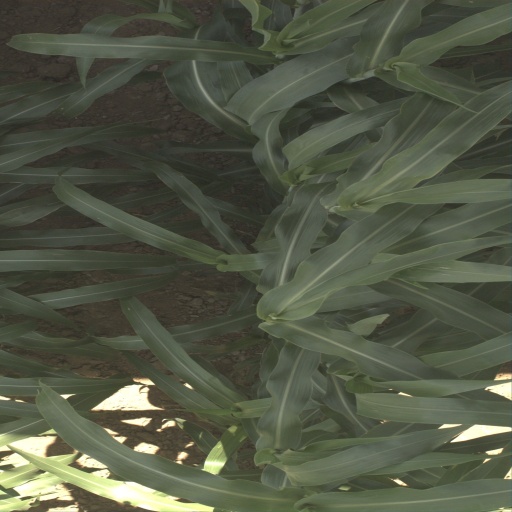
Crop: sorghum